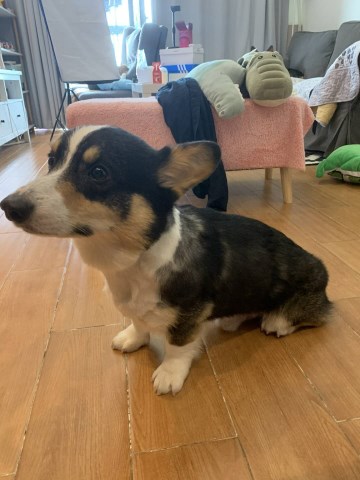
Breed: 2909-n000116-Cardigan